An American Overture

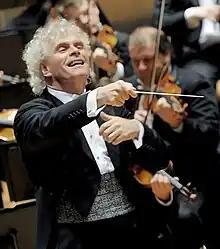
Simon Rattle conducted the world and US premieres of "An American Overture".

British musical critics immediately drew comparisons between "An American Overture", which originally bore the title "Occasional Overture", and the unrelated "Occasional Overture" of 1946, which was also premiered in Birmingham in 1983. Stephen Walsh, in his review for "The Guardian", appraised "An American Overture" as "less individual" than the later work, but commented favorably on Britten's ability to be "brash without being commonplace" in the work. He also praised the work's outer sections as its "subtlest moments" and discerned in them foreshadowings of the later "Occasional Overture". Walsh said that these sections suggested "Britten hadn't wholly forgotten his American piece or that the 'occasional' idea still meant the same to him". Bayan Northcott ranked "An American Overture" as the inferior to the 1946 "Occasional Overture" in his review of the London premiere for "The Sunday Telegraph". He added that the latter work had greater richness and potential. A review published in the "South Wales Argus" was even more critical. "Sad to report, the work is ordinary Britten" the review began, then faulted what it perceived to be the patchy orchestration and lack of luster in the coda. Gerald Larner, in another review for "The Guardian", was more appreciative of the work; he called it "abundant in ideas, personality, and creative promise".